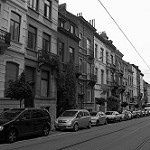
Scene: Outdoor